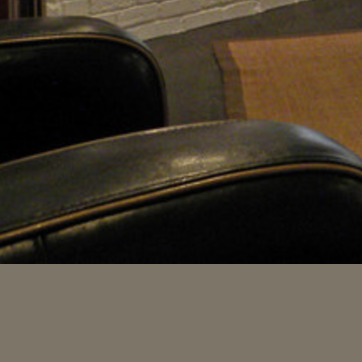
Material: leather